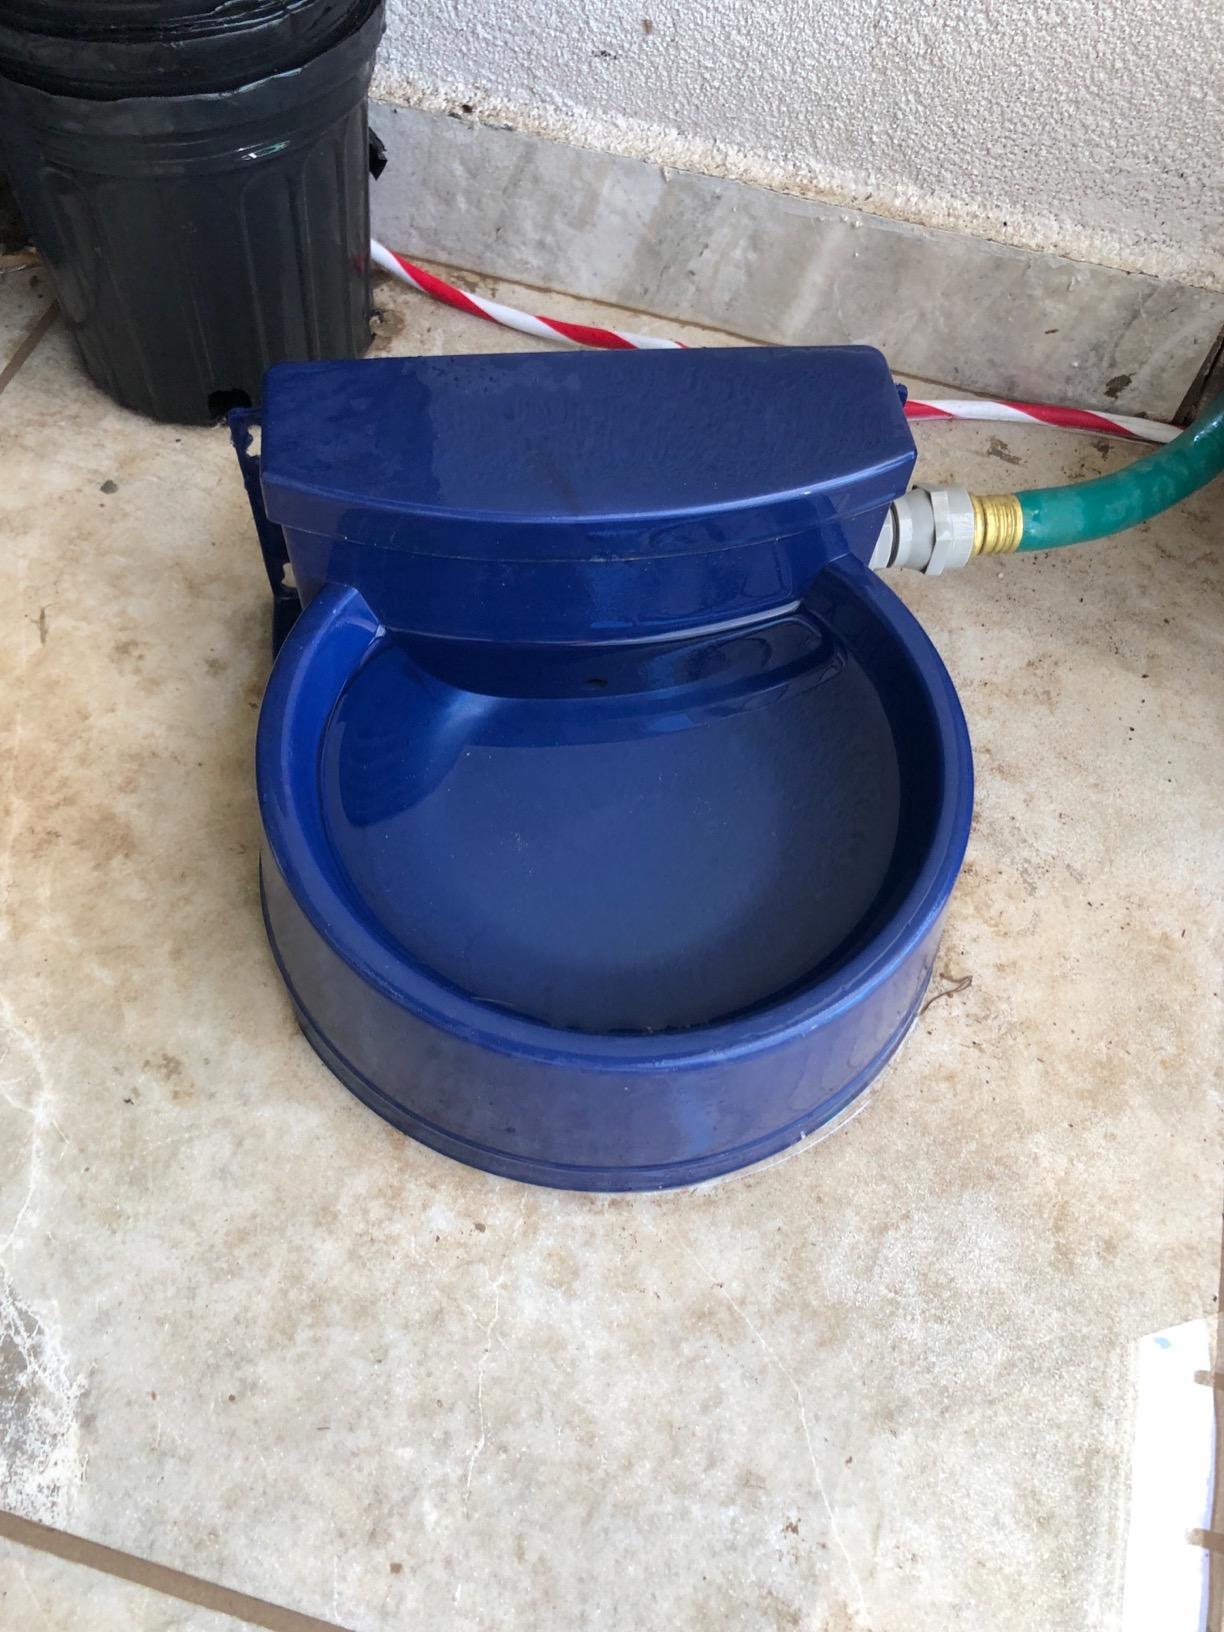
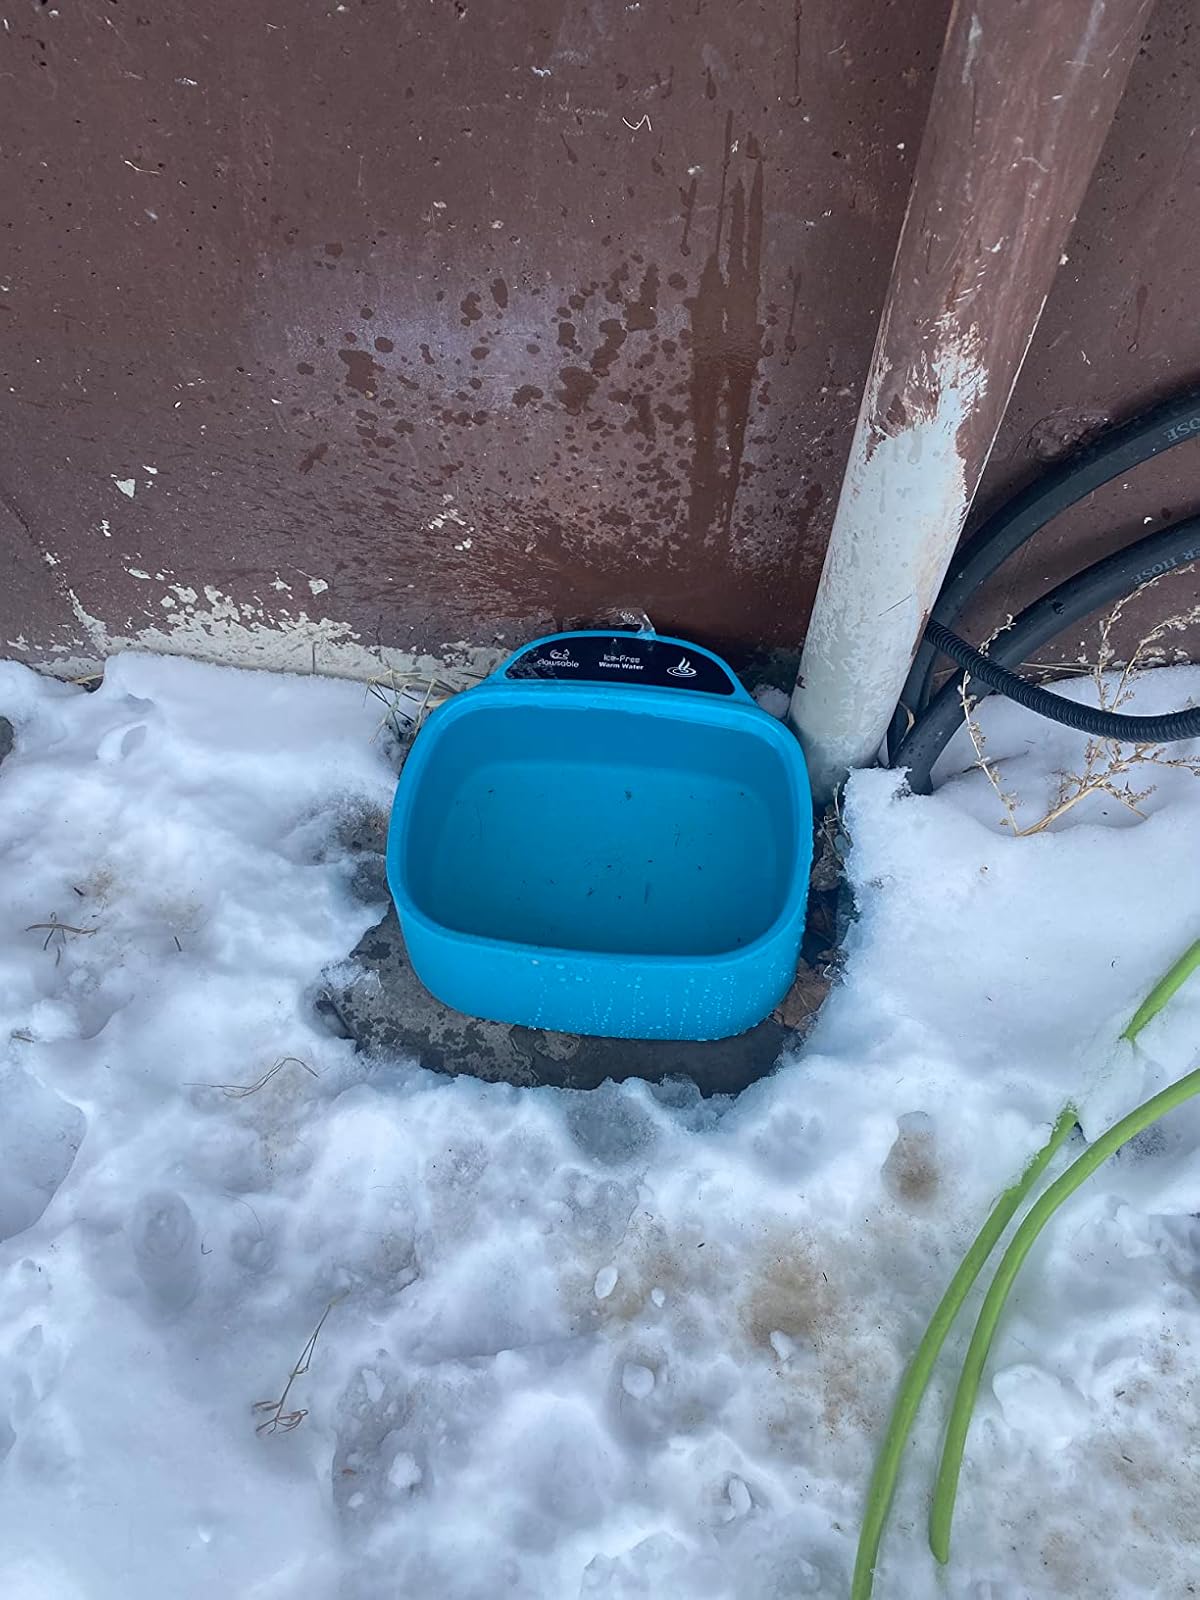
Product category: items_bowl
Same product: no